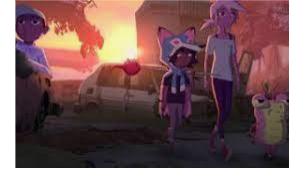
Portrait style: Cartoon Portrait